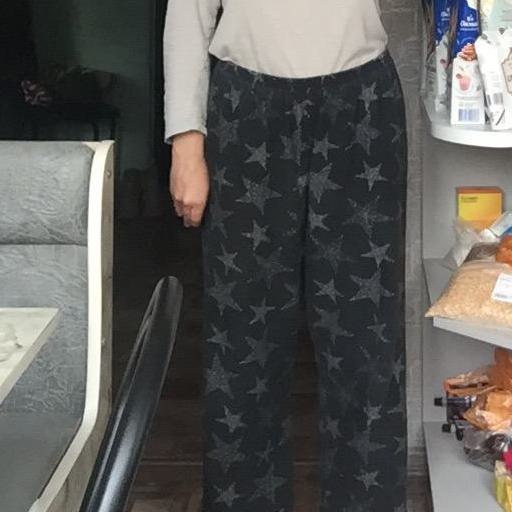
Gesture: no_gesture